Below the Root (video game)

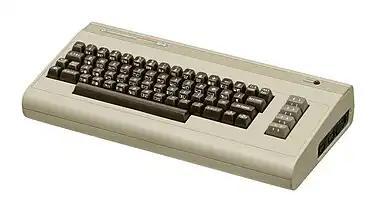
Artist Bill Groetzinger used a program developed by Dale DeSharone for the Commodore 64 (pictured) that directly translated his drawings directly into the computer.

DeSharone programmed the game with artist Bill Groetzinger making the graphics. Groetzinger had graduated with a Bachelor of Fine Arts with a major in graphic design from Ohio University in 1971. While working as a freelance artist, Groetzinger met Desharone at Maharishi International University while he was drawing people's portraits and proposed to work him on graphics for his games.